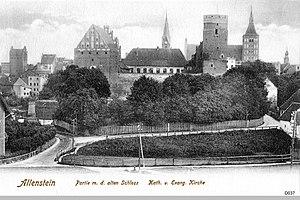
L'arrondissement d'Allenstein était une entité territoriale administrative de la Prusse-Orientale qui exista de 1818 à 1945. Cet arrondissement rural faisait partie du district de Königsberg jusqu'en 1905, puis du district d'Allenstein, formé des arrondissements du sud de la province. Son chef-lieu était la ville d'Allenstein, aujourd'hui Olsztyn, en Pologne, puis la ville forma une entité autonome.